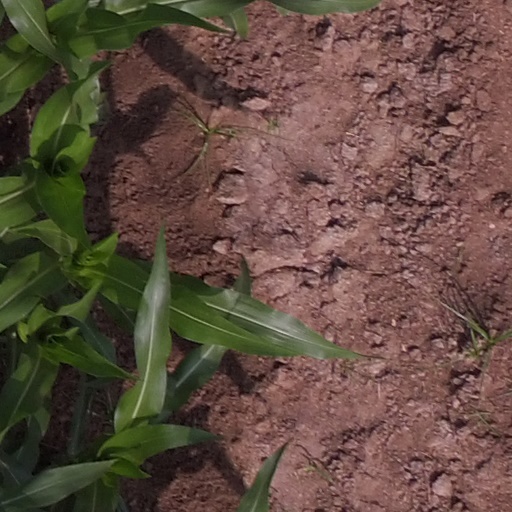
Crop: maize; corn